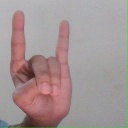
अक्षर: श